First National Bank Building (Jayton, Texas)

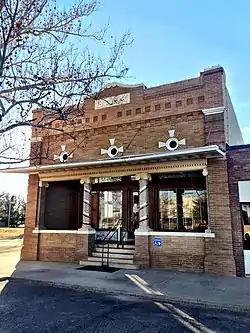
First National Bank Building in 2016

The First National Bank Building at 402 Donoho St. in Jayton, Texas was built in 1912. It was listed on the National Register of Historic Places in 1997.